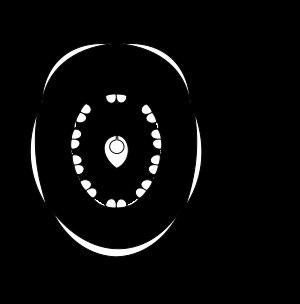
Le Pois cultivé est une espèce de plante annuelle de la famille des légumineuses, largement cultivée pour ses graines, consommée comme légume ou utilisée comme aliment du bétail. Le terme désigne aussi la graine elle-même, riche en énergie et en protéines. Les pois secs se présentent souvent sous la forme de « pois cassés ». Les pois frais, récoltés avant maturité, sont plus couramment appelés « petits pois ».